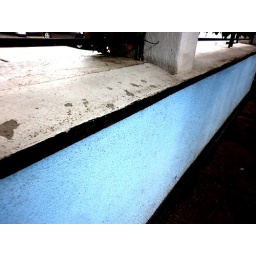
blue wall in coyoacan